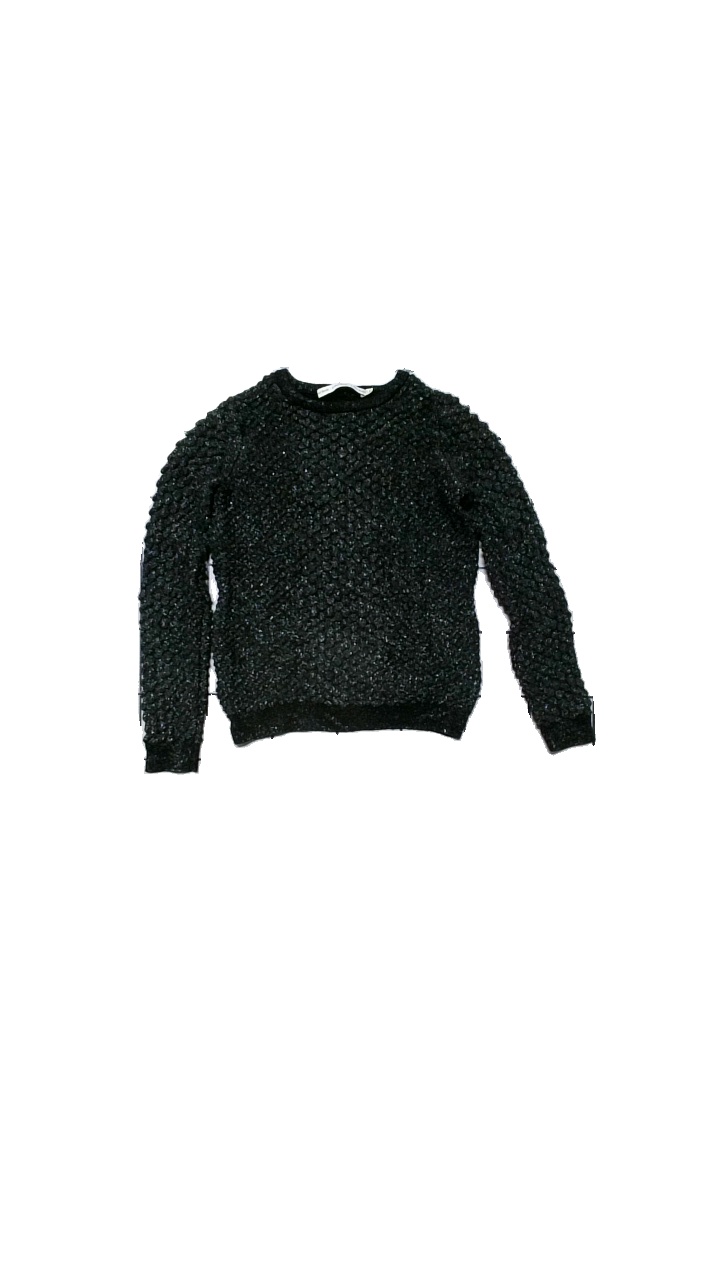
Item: Sweater (Ladies)
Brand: And Other Stories
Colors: Black
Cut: C-collar
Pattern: Glitter
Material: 92% wool, 4% polyamide, 4% metallised fibre
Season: All
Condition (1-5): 4
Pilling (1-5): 4
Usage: Reuse
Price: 150-250